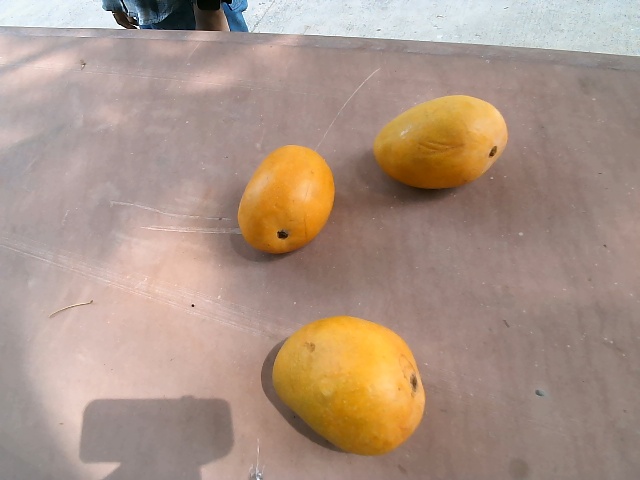
Label: Ripe_Mango